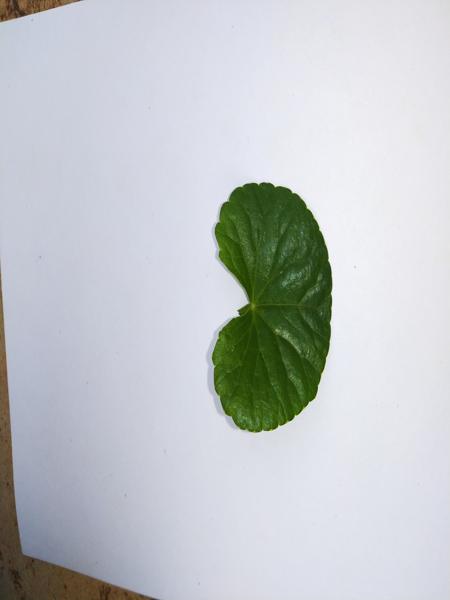
Plant: Bhrami